Climate change in Nigeria

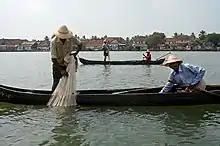
fishermen

Nigeria is in the top 25 highest greenhouse gas emitters, contributing 0.8% of the global total emissions. Nigeria has committed to cut greenhouse gas emissions by 20% on its own, and by 47% if it receives international support, by 2030. The country has also committed to net zero by 2060. Nigeria's climate change mitigation and adaptation plans focus on agriculture and food security (through e.g.: climate-smart agriculture), forests and biodiversity, water resources, energy and infrastructure (e.g.: transitioning to renewable energies like solar), health, human settlement, industry and commerce, transportation and communication. While there is some discussion about necessary capacity building at the individual, group and community level to engage in climate change responses, there is less attention given to higher levels of capacity building at the state and national level.